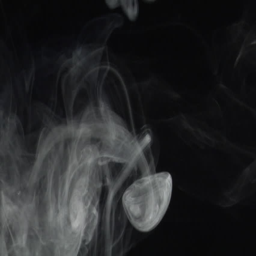
anemone like smoke comes down .